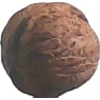
Label: Walnut 1